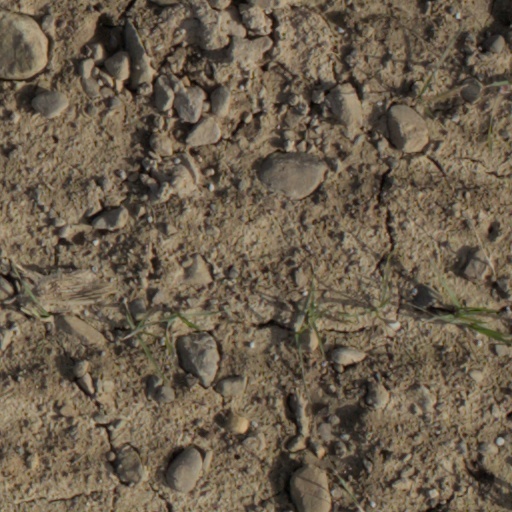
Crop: wheat